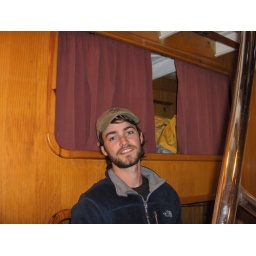
his bunk home sweet ship - sailing from Cape Cod to St Croix with stop in Dominica